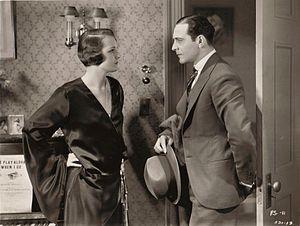
Behind Office Doors est un film américain réalisé par Melville W. Brown et sorti en 1931.
Max Rée est un costumier et directeur artistique danois, né le 7 octobre 1889 à Copenhague, mort le 7 mars 1953 à Los Angeles.
Ricardo Cortez est un acteur et réalisateur américain d'origine autrichienne.
J. Roy Hunt, A.S.C., né le 7 juillet 1884 à Caperton, décédé en octobre 1972 à Sheffield, est un directeur de la photographie américain.